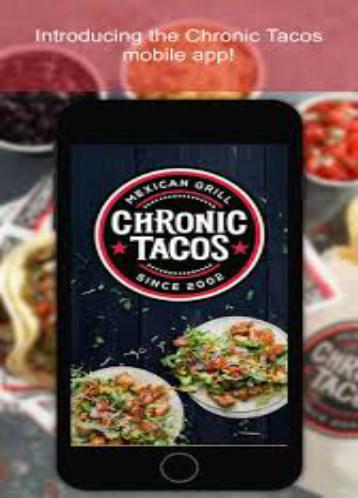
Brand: Chronic Tacos-1
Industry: Food